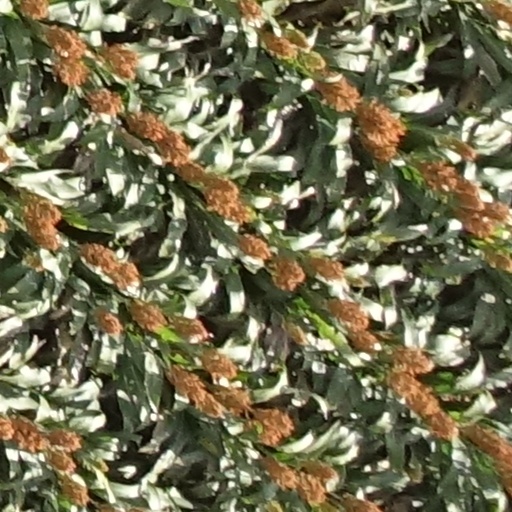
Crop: sorghum